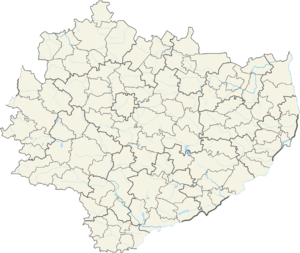
Radków est une gmina rurale du powiat de Włoszczowa, Sainte-Croix, dans le centre-sud de la Pologne. Son siège est le village de Radków, qui se situe environ 16 km au sud de Włoszczowa et 49 km au sud-ouest de la capitale régionale Kielce.
Skarżysko Kościelne est une gmina rurale du powiat de Skarżysko, Sainte-Croix, dans le centre-sud de la Pologne. Son siège est le village de Skarżysko Kościelne, qui se situe environ 3 km au nord de Skarżysko-Kamienna et 36 km au nord-est de la capitale régionale Kielce.
Włoszczowa est une gmina mixte du powiat de Włoszczowa, Sainte-Croix, dans le centre-sud de la Pologne. Son siège est la ville de Włoszczowa, qui se situe environ 46 km à l'ouest de la capitale régionale Kielce.
Osiek est une gmina mixte du powiat de Staszów, Sainte-Croix, dans le centre-sud de la Pologne. Son siège est la ville d'Osiek, qui se situe environ 21 km à l'est de Staszów et 71 km au sud-est de la capitale régionale Kielce.